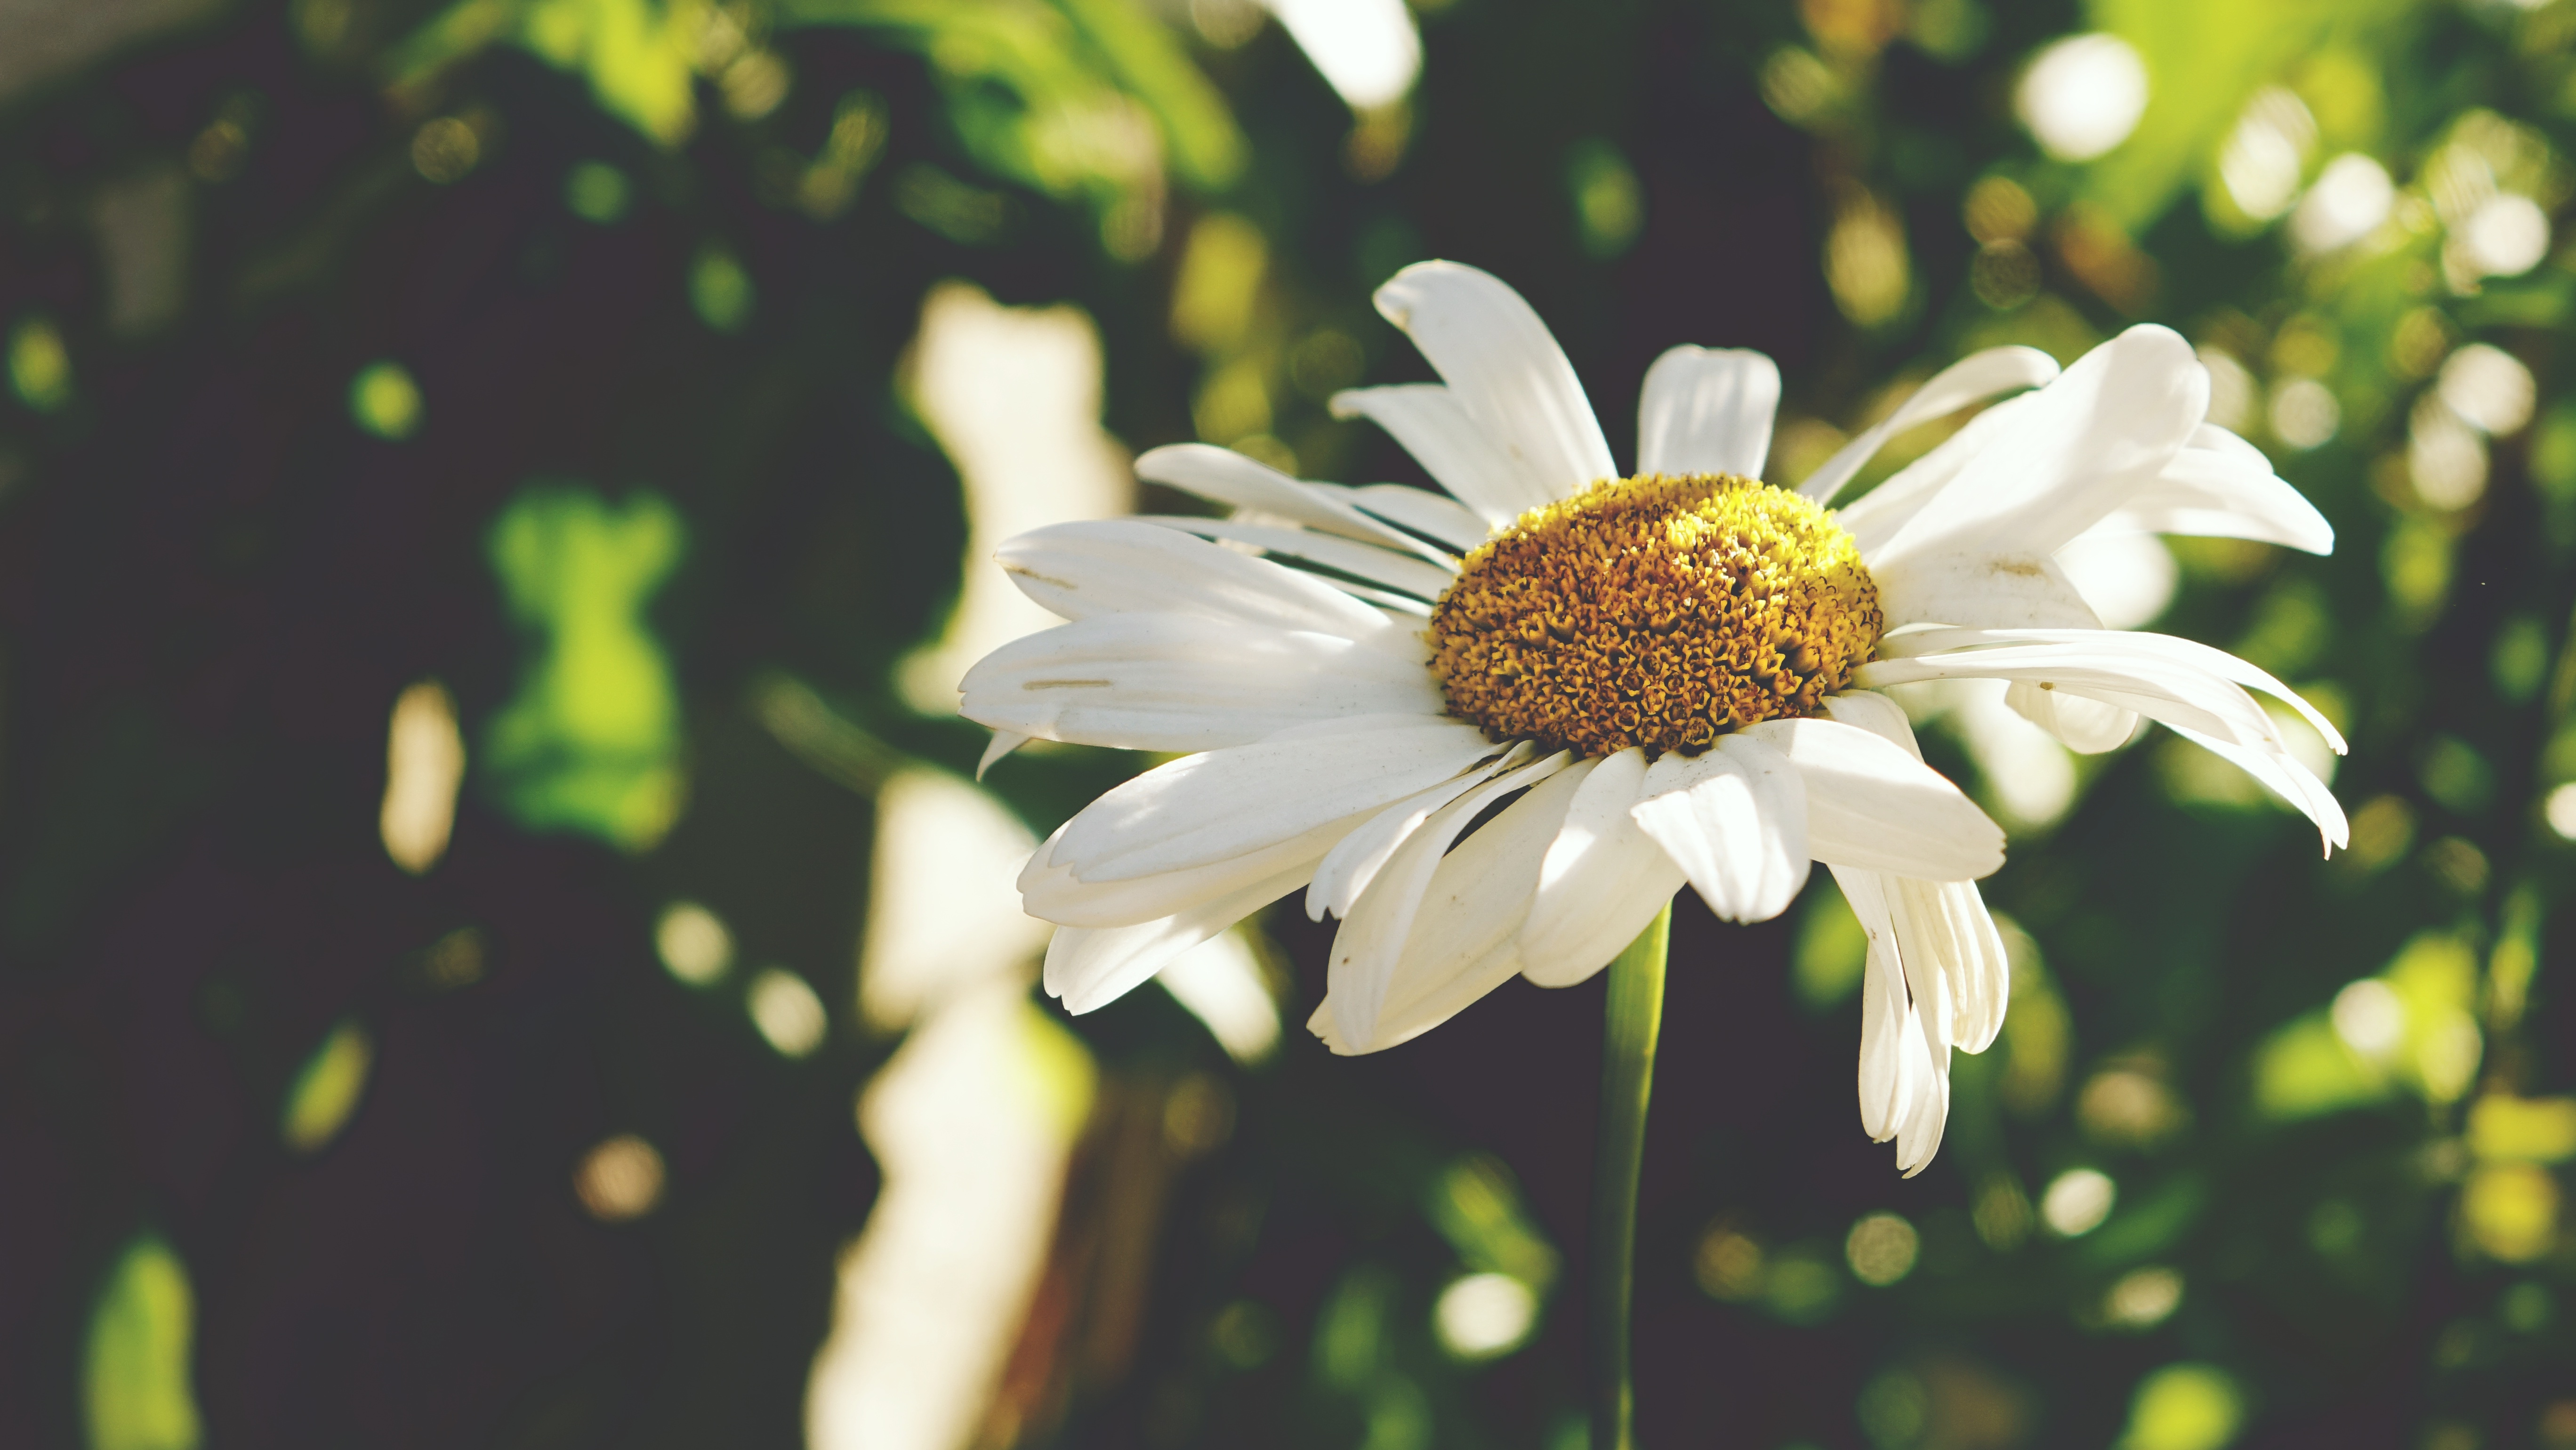
flower, nature, flora, plant, yellow, green, daisy, close up, macro photography, botany, oxeye daisy, land plant, petal, blossom, daisy family, leaf, flowering plant, sunlight, wildflower